MiMa Mineralogy and Mathematics Museum

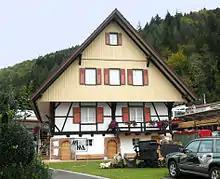

The idea is to unite the two distinct features of the region in one interactive museum: the Black Forest minerals of the Society of Friends of Minerals and Mining, Oberwolfach, the knowledge of the Mathematics Research Institute, Oberwolfach.